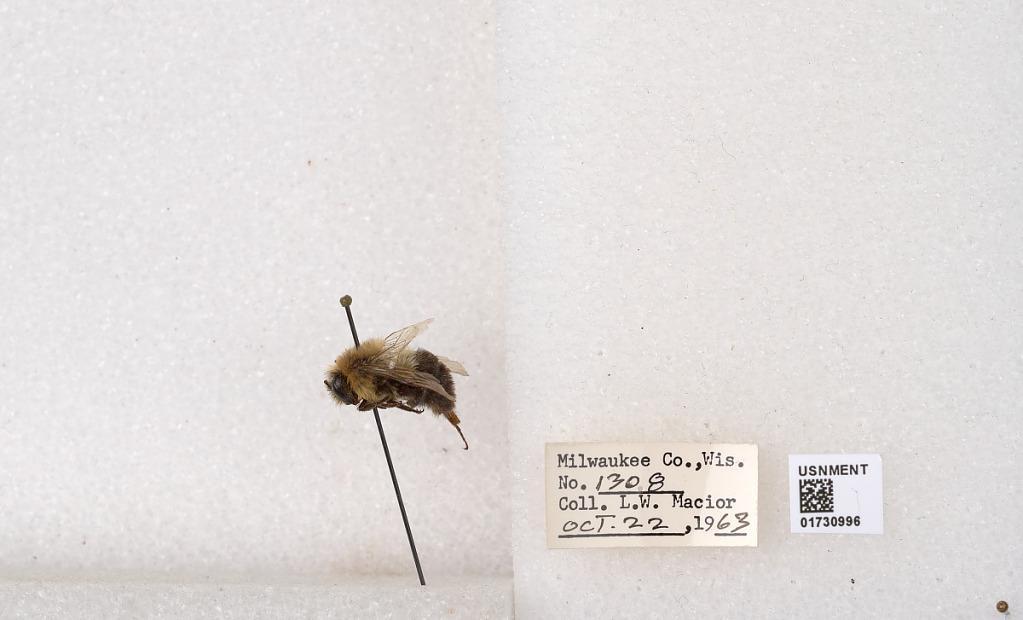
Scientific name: Bombus impatiens Cresson
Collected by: L. Macior
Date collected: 1963-10-22
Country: United States
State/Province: Wisconsin
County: Milwaukee
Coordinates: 43.0217, -87.9291